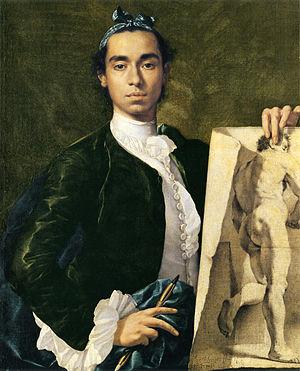
Cet autoportrait fut peint en 1746, un an après que l'artiste eut reçu un premier prix de l'Académie de San Fernando alors en train de se créer. Contraint de quitter l'Académie après une querelle, Meléndez se consacra dès lors essentiellement à la nature morte. Detail of Self-portrait Holding an Academic Study.
Luis Meléndez, né Luis Egidio Meléndez de Rivera Durazo y Santo Padre et également connu sous les noms Luis Egidio Meléndez, Luis Eugenio Meléndez ou Luis Eugidio Meléndez, né en 1716 à Naples et mort en 1780 à Madrid, est un peintre espagnol. Sa famille a longtemps vécu à Naples alors possession espagnole.